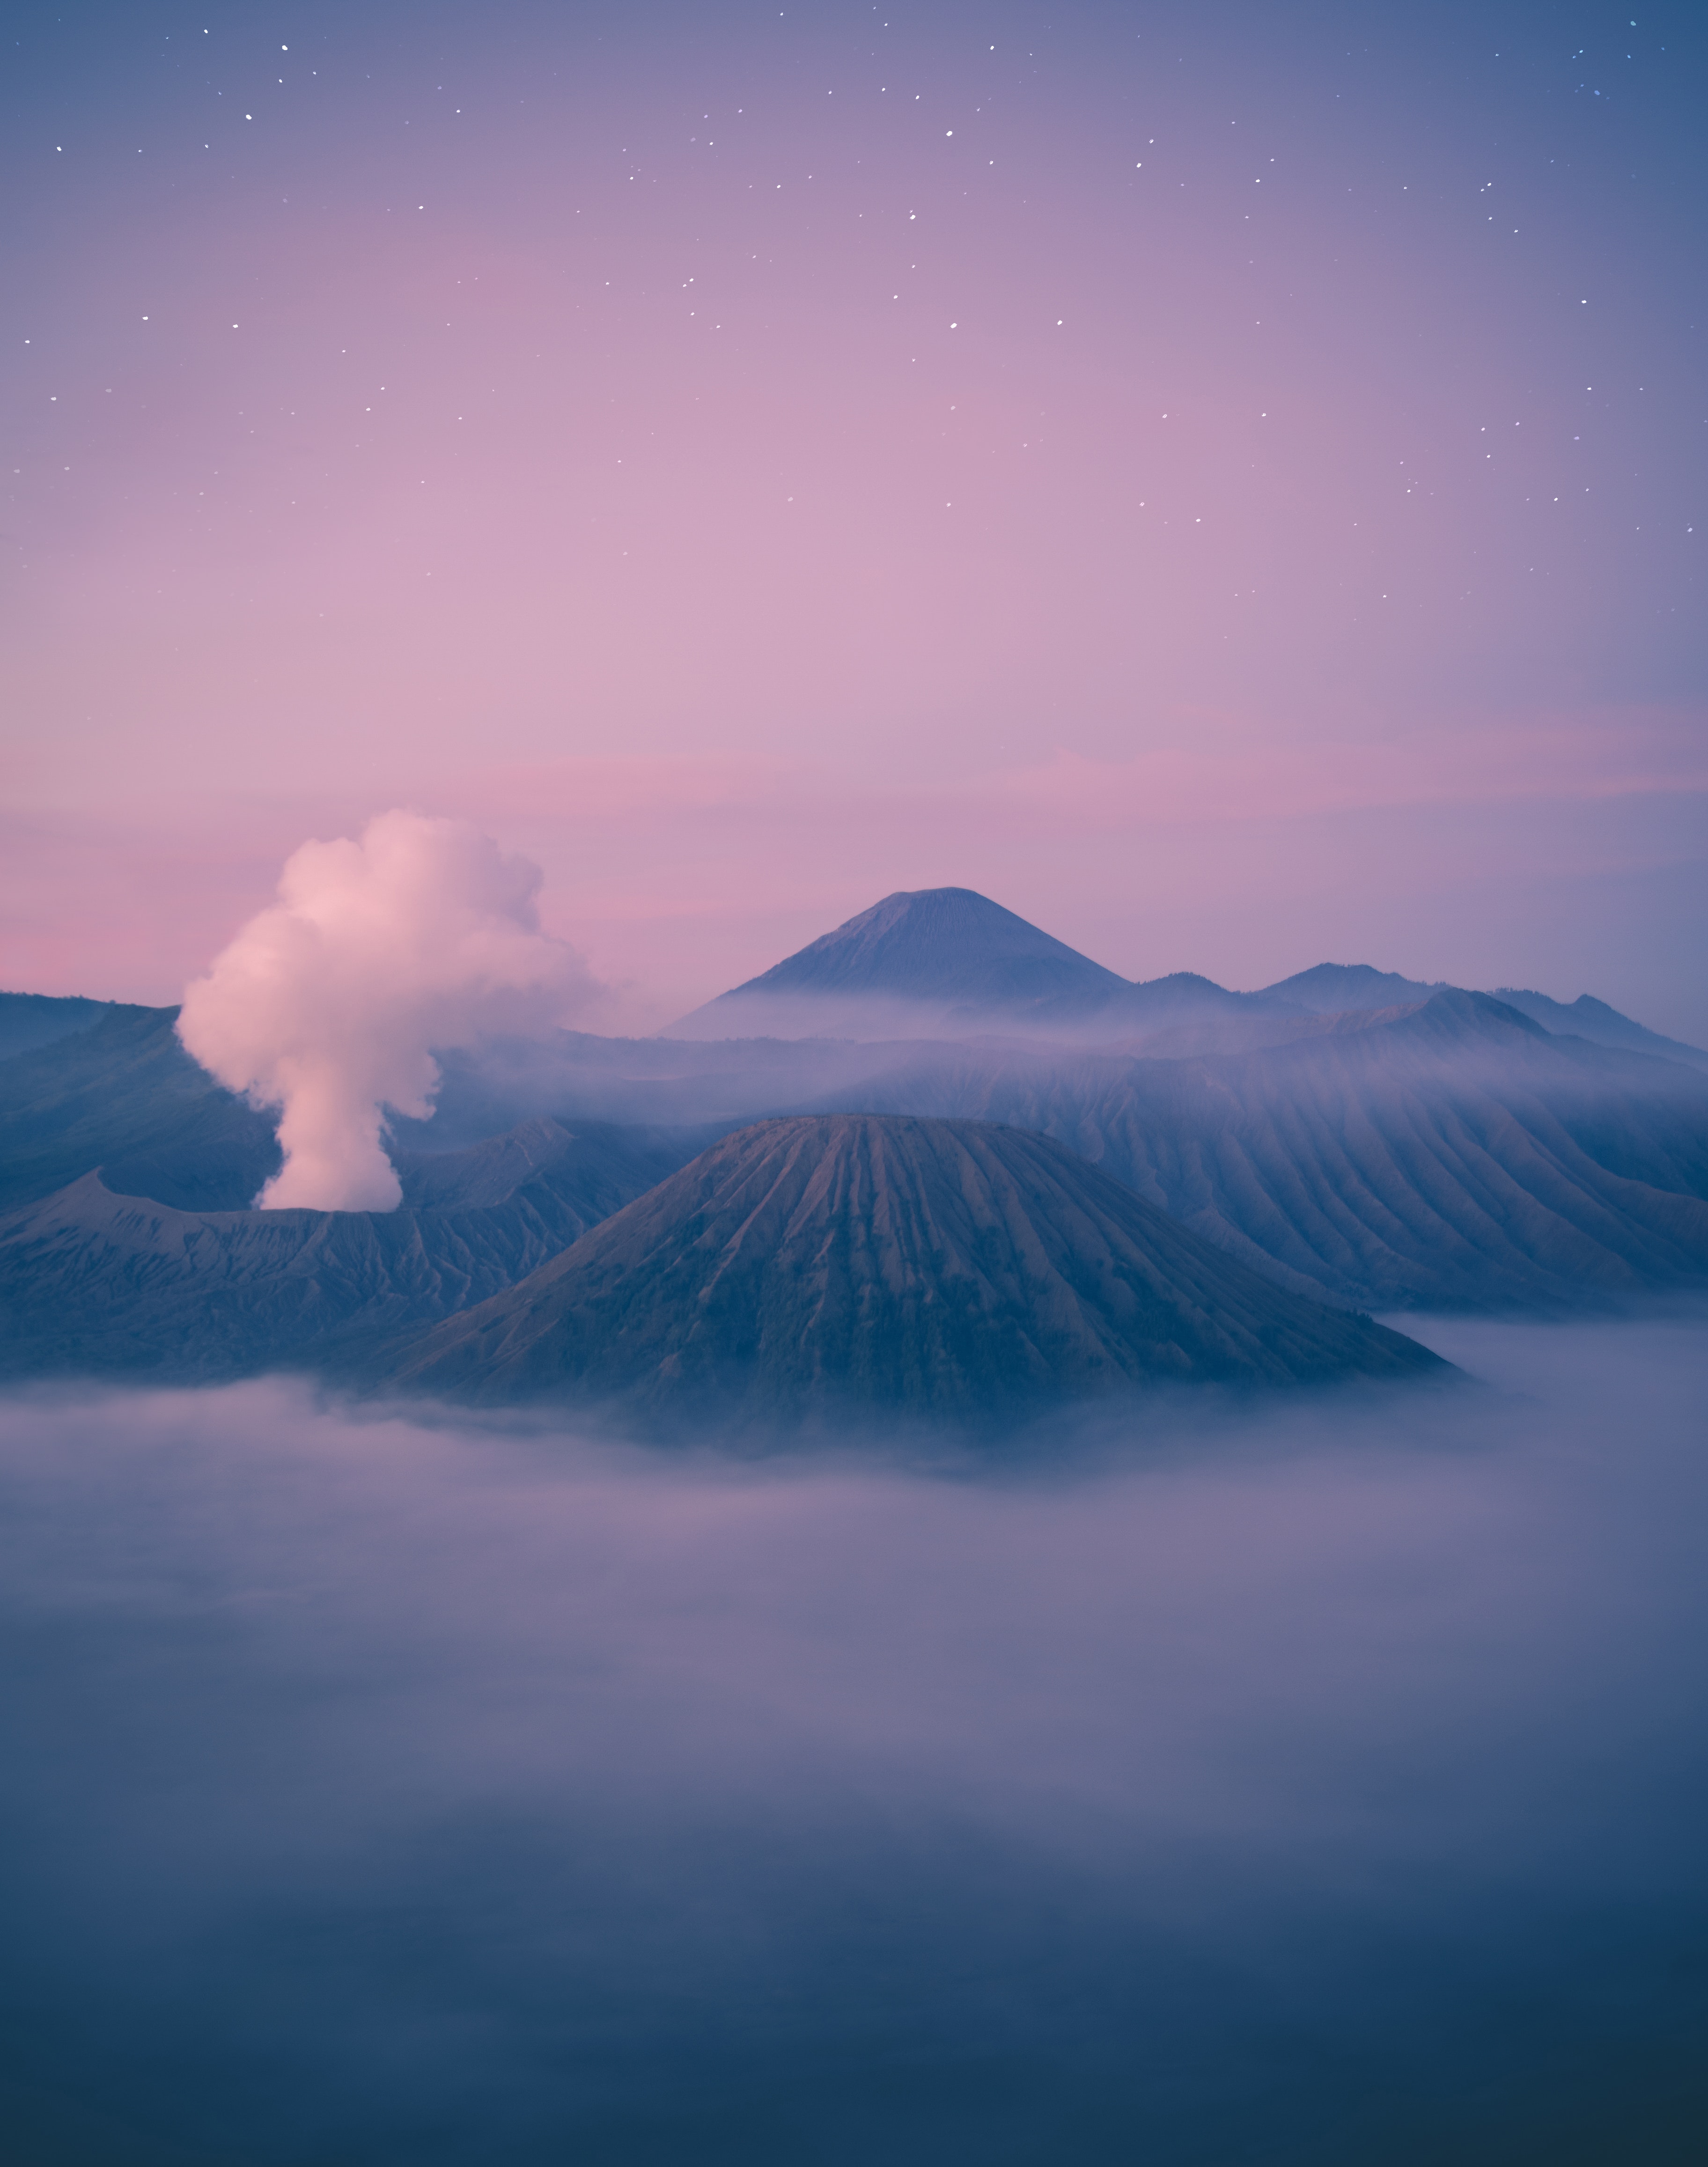
sky, blue, cloud, atmospheric phenomenon, sea, atmosphere, water, mountain, morning, stratovolcano, ocean, horizon, calm, reflection, landscape, sound, mountain range, dawn, hill, dusk, meteorological phenomenon, evening